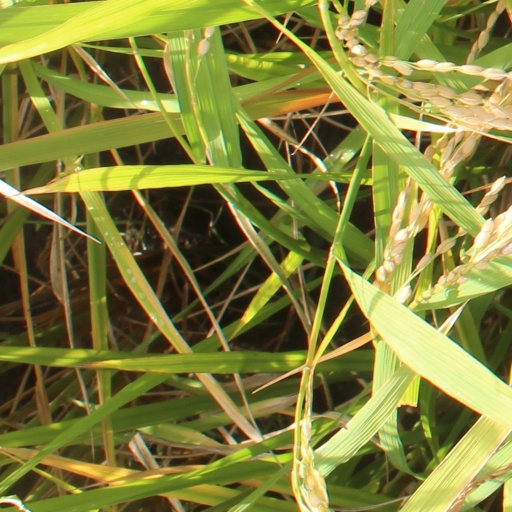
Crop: rice